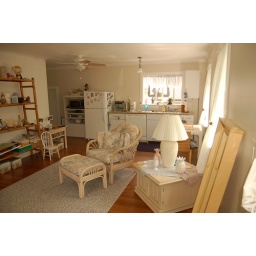
standing at front door looking toward kitchen. Mom's furniture in place. kitchen still needs some upper shelves.